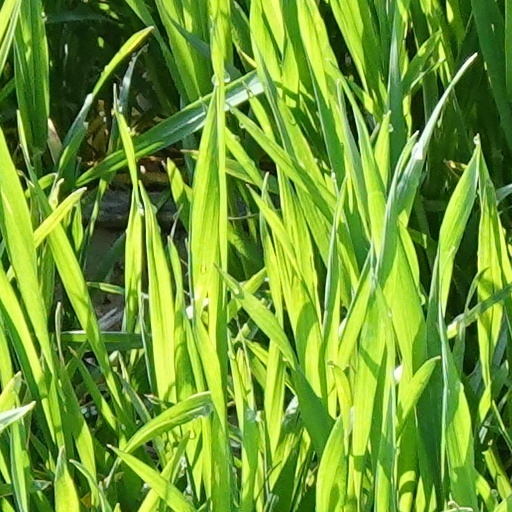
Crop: wheat